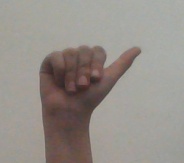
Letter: dhad